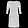
Label: Dress